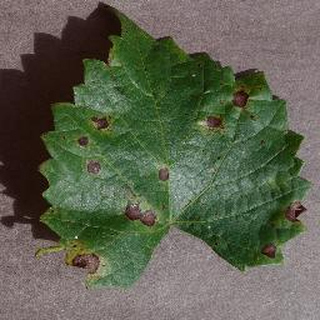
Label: grape_black_rot